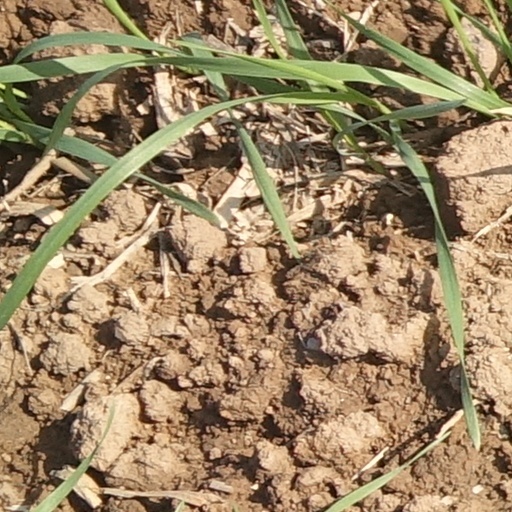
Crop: wheat